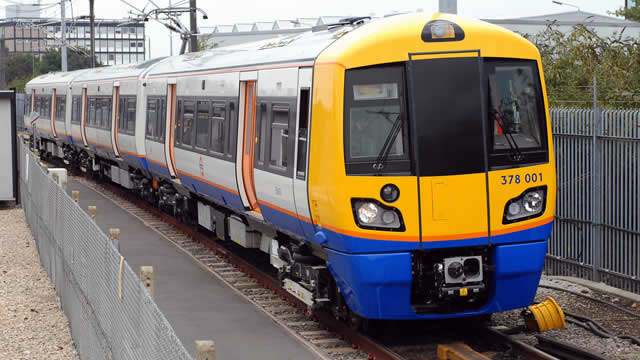
Vehicle type: Trains